Will Hanley

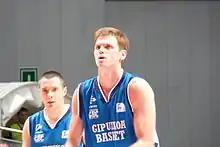

Will Hanley (born March 12, 1990) is an American-Irish professional basketball player for the Hebraica Macabi team of the Liga Uruguaya de Basketball. He graduated from Bowdoin College in Brunswick, Maine in 2012, after having been named All-State at New Canaan High School in New Canaan, Connecticut in 2008.